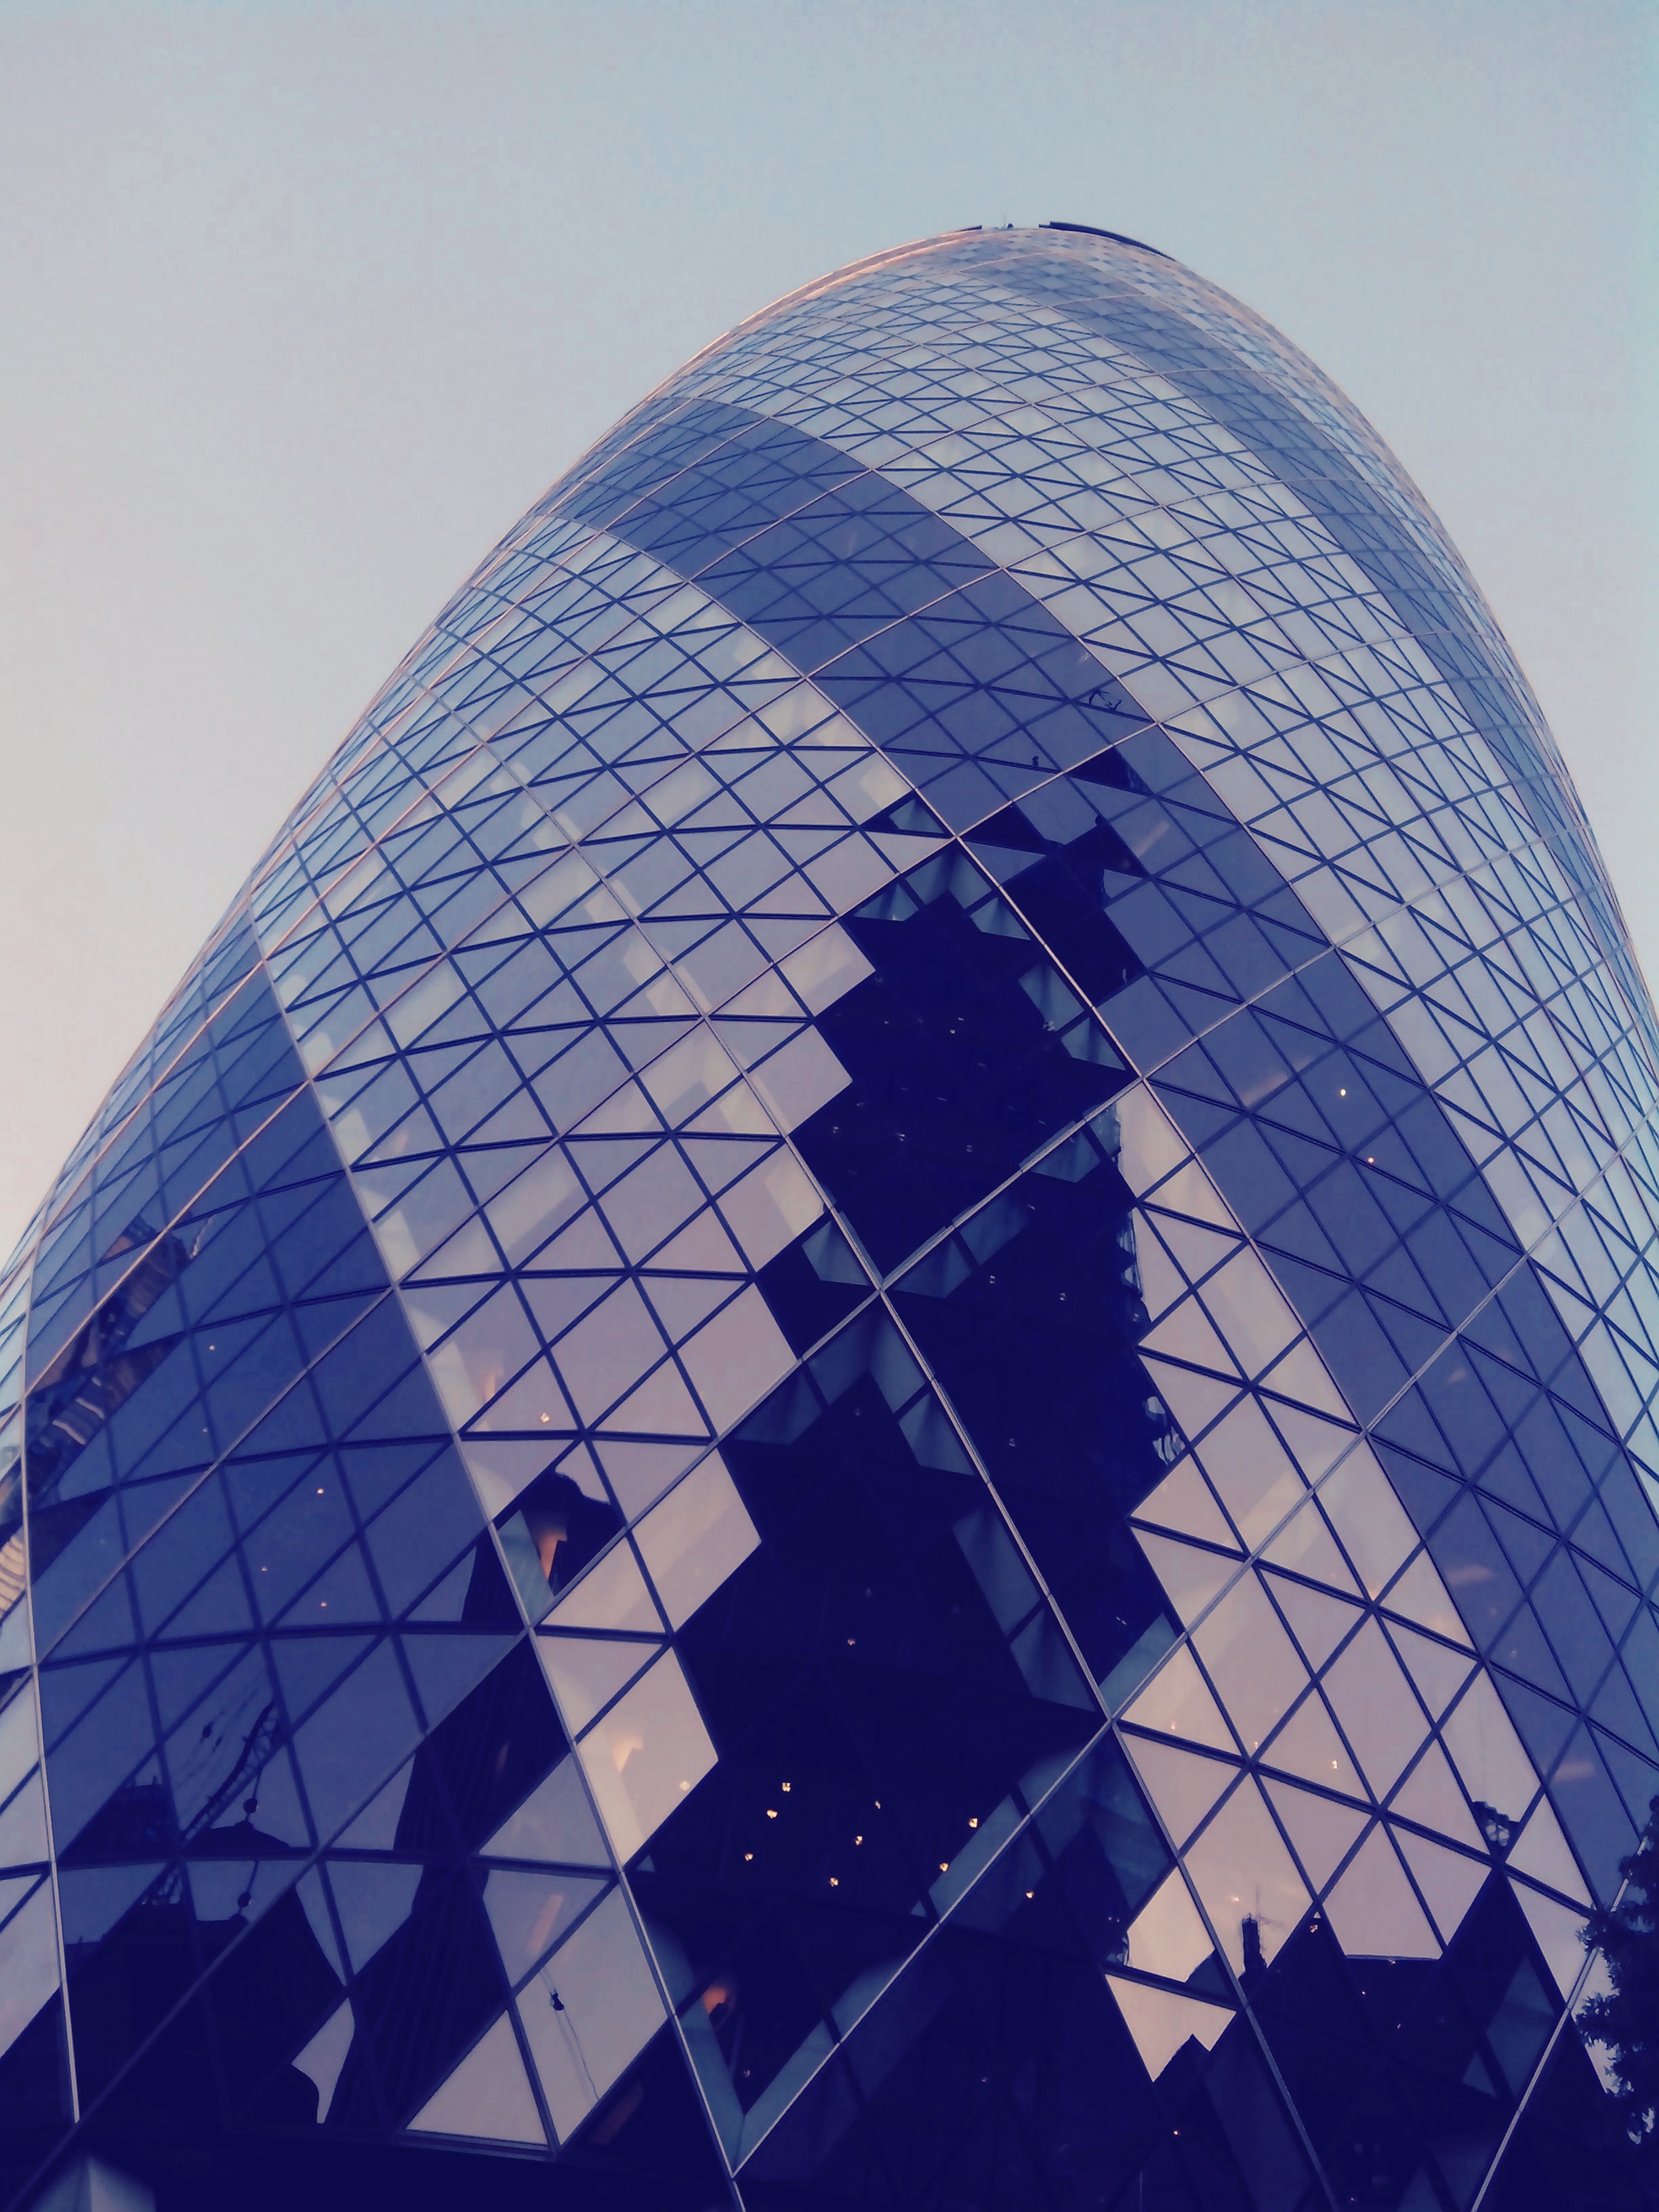
architecture, glass, building, skyscraper, line, reflection, tower, landmark, blue, modern, tower block, england, london, symmetry, dome, shape, great britain, atmosphere of earth